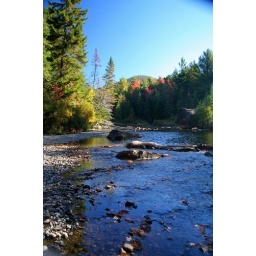
no sign of mob bodies with cement overshoes near here... the water isn't likely that deep anyway...